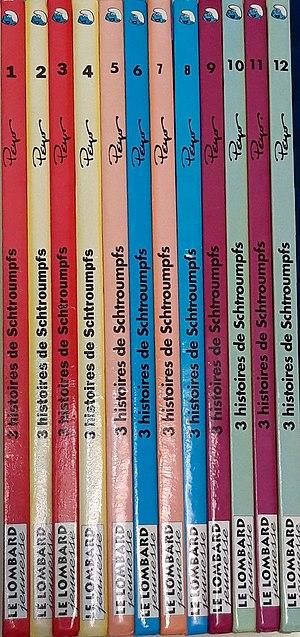
Les Schtroumpfs au Lombard 'Jeunesse'.
Les Schtroumpfs est une série de bande dessinée jeunesse belge créée par Peyo en 1958 racontant l'histoire d'un peuple imaginaire de petites créatures bleues logeant dans un village champignon au milieu d'une vaste forêt. Les seize premiers albums ont été publiés par leur créateur. Depuis sa mort le 24 décembre 1992, son fils Thierry Culliford dirige l'édition des nouveaux albums.
Les 3 Histoires de Schtroumpfs est un ensemble d'albums petit format et publiés par la maison d'édition Le Lombard entre 1994 et 1996 reprenant des histoires publiées dans le mensuel Schtroumpf ! entre 1990 et 1992.